From First to Last

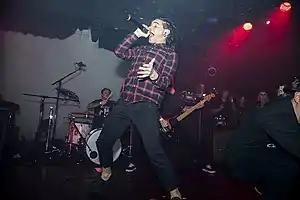
From First to Last performing at Emo Nite in 2017

From First to Last is an American post-hardcore band formed in Tampa, Florida by Matt Good, Scott Oord, and Parker Nelms in November 1999. The current line-up consists of Matt Good (lead vocals and lead guitar), Travis Richter (rhythm guitar and unclean vocals), and Derek Bloom (drums).